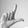
ASL letter: L